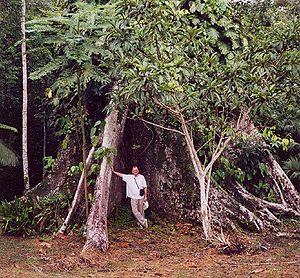
Les contreforts sont des nervures saillantes situées à la base du fût au-dessus du niveau du sol et raccordant les principales branches latérales à la partie inférieure du fût.
En botanique, la racine est l'organe souterrain d'une plante servant à les fixer au sol et à y puiser l'eau et les éléments nutritifs nécessaires à leur développement. Prolongement de la tige vers le bas, elle en diffère par plusieurs caractères : sa structure interne, son géotropisme positif, la présence d'une coiffe terminale et de poils absorbants, l'absence de feuilles et de bourgeons. C'est ce dernier caractère qui la distingue fondamentalement de la tige.
Ceiba est un genre d'arbres des régions tropicales de la famille des Bombacaceae, selon la classification classique, ou de celle des Malvaceae, selon la classification phylogénétique. Ce genre compte une dizaine d'espèces. Certaines d'entre elles sont appelées « fromagers ».